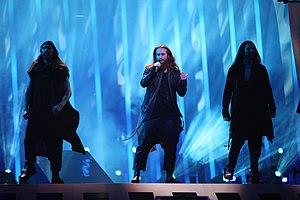
Le Danemark participe au Concours Eurovision de la chanson, depuis sa deuxième édition, en 1957, et l’a remporté à trois reprises, en 1963, 2000 et 2013.